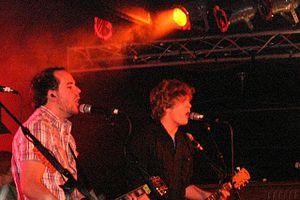
Relient K est un groupe de pop punk chrétien américain, originaire de Canton, en Ohio. Fondé en 1998 par Matt Thiessen, Matt Hoopes et Brian Pittman, son nom provient de Plymouth Reliant K, modèle de voiture du guitariste Matt Hoopes. En 2003, le groupe a reçu deux dove awards et a été nommé aux Grammys pour le Best Gospel Modern Rock Album. Tous les membres actuels sont chrétiens, mais son label de rock chrétien est contesté. À ce sujet, le chanteur principal Matt Thiessen indique dans une interview que la classification du groupe leur est indifférente : « Appelez nous comme vous voulez. On s'en fiche. Nous faisons juste ce que nous faisons. Nous composons ce que nous voulons composer, et la plupart du temps c'est notre cœur et notre foi. »